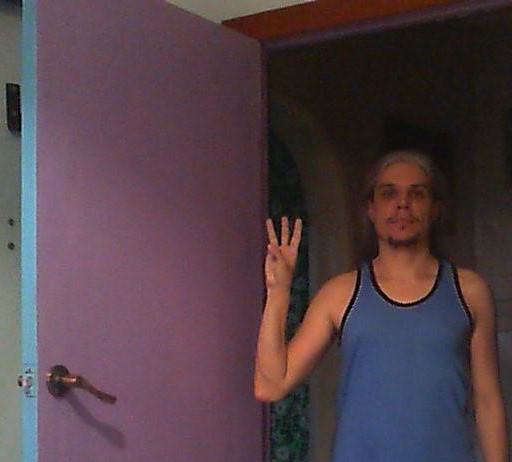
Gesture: three